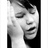
Emotion: neutral